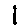
Label: 1